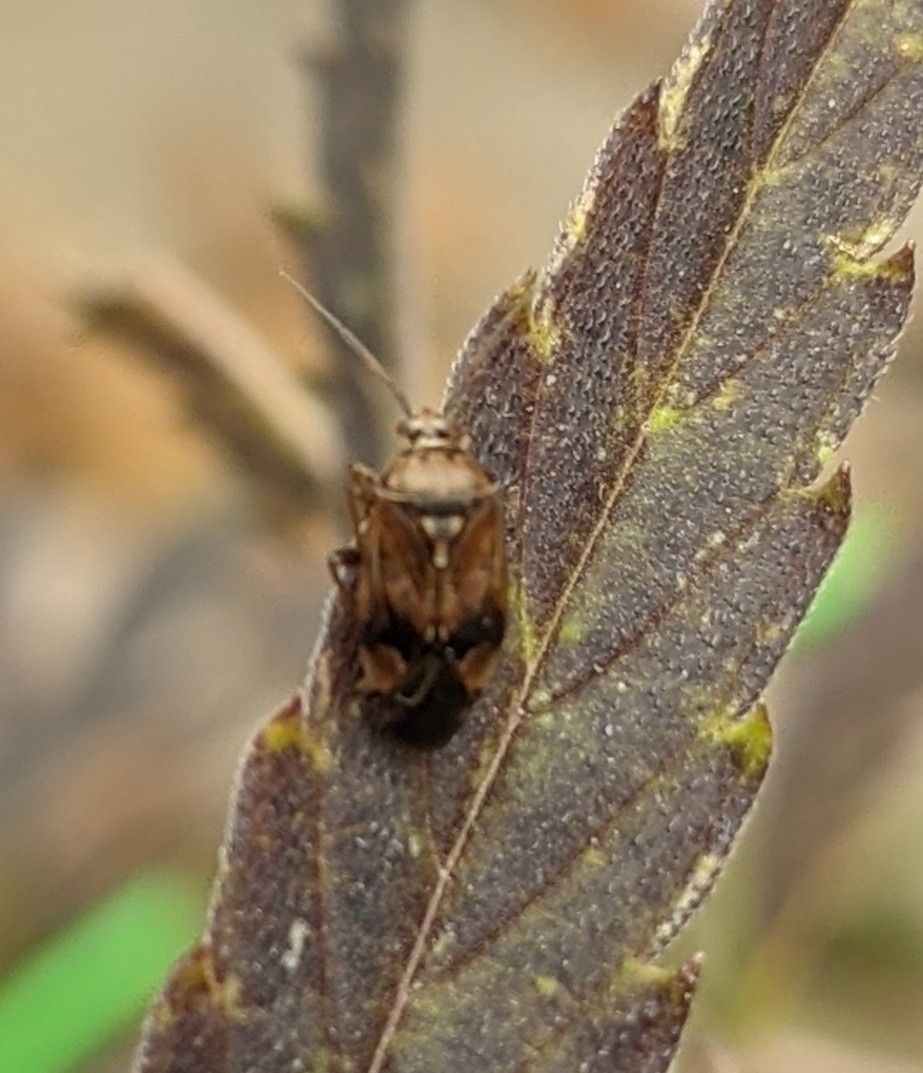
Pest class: lygus_bug